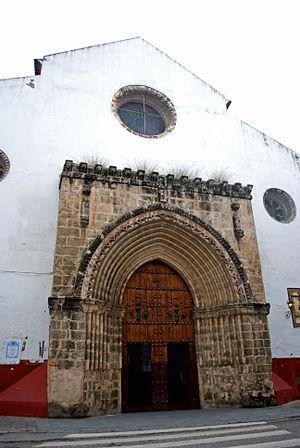
San Julián est un quartier de la ville andalouse de Séville, en Espagne, situé dans le district Casco Antiguo.